Bobi Mojsovski

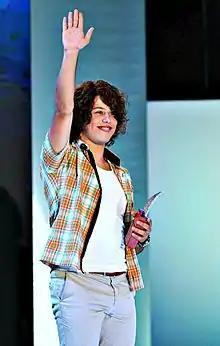
Bobi Mojsovski

Boban Mojsovski is a Macedonian singer from Ohrid who is mostly known as the runner-up of the X Factor Adria 2015 show. Mojsovski is the Grand Prix winner of Slavianski Bazaar in 2012 and the participant of the Macedonian national selection for the Eurovision Song Contest 2011.